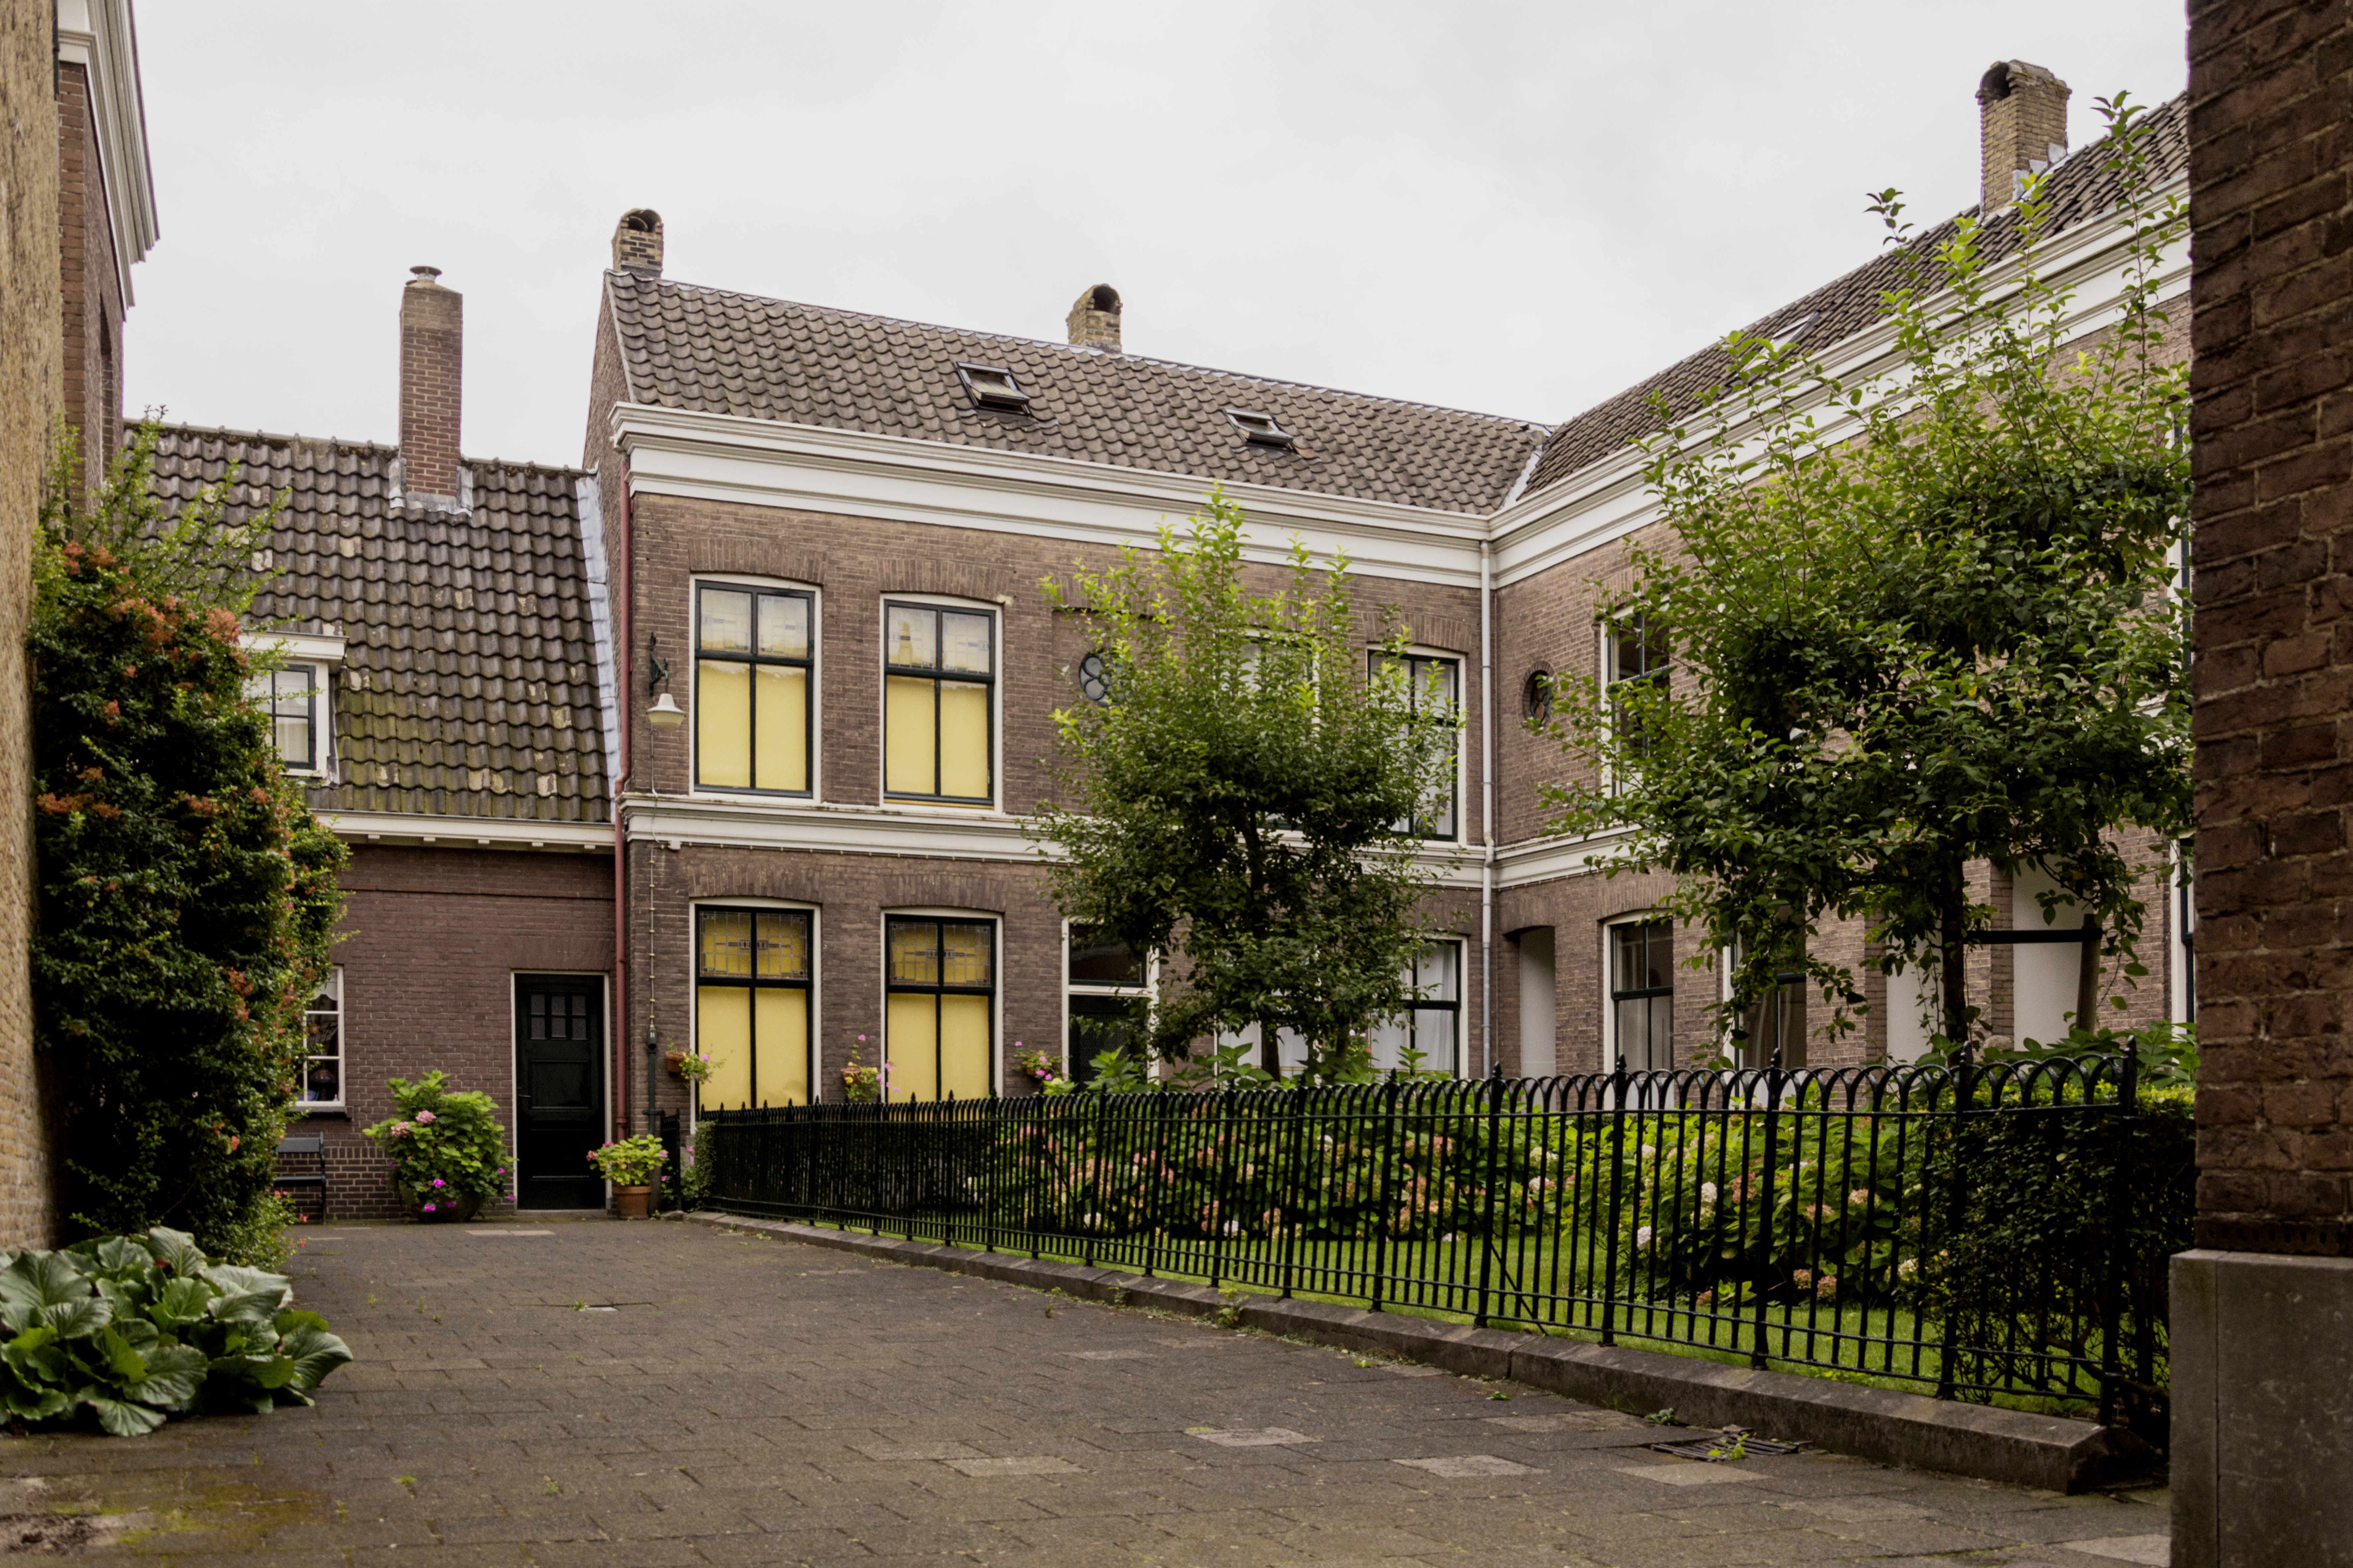
outdoor, architecture, mansion, house, building, home, photo, suburb, facade, property, historic, holland, nederland, netherlands, courtyard, dutch, outdoorphotography, picture, photograph, fotos, foto, h, estate, urbanphotography, paulvandevelde, pdvandevelde, padagudaloma, dordrecht, stadsfotografie, nederlandinfotos, historisch, urbanfotografie, stadswandeling, architectuur, pvdvfotografie, pdvandeveldedordrecht, diep, rondjedordt, dedordtevaer, dutchphotography, nederlandsefotografie, dutchphotogaraphy, totallydutch, fotografienederland, hollandsefotografie, fotografieholland, fotosdordrecht, fotosvandordrecht, condominium, neighbourhood, real estate, lenghenhof, urban area, residential area